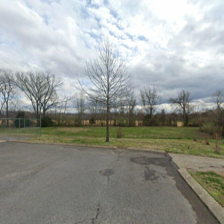
Label: streetView